Dukhovskaya Church

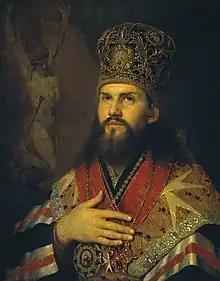
Metropolitan , who ordered the building of the church, and was one of the first to be buried in it.

On 23 May 1820 construction started on a house church for the wing, by order of Metropolitan , and to the design of architect Vasiliy Petrov. The Lavra's own funds were not sufficient to cover the cost, so donations were solicited. The building was expanded from the east side to accommodate the altar, and a porch was placed on the west side. The new church was consecrated on 18 May 1822 by Metropolitan in the name of the Descent of the Holy Spirit. The church had a floor-to-ceiling three-tiered iconostasis by J. B. Nashon and K. Scheibe, with paintings by D. I. Antonelli. The altarpiece, titled "Transformation" was painted by A. V. Shevelykin, while further decoration was provided with a series of evangelical images by M. K. Nabokov and stucco works by N. Zorin. On the left of the choir was an icon with a particle of the relics of Saint Panteleimon. A month after the consecration of the Dukhovskaya Church, on 18 June 1822, a small aisle at the choir end of the church was consecrated in the name of Saint Sergius of Radonezh and fitted with a semi-circular iconostasis, and an icon presented by .